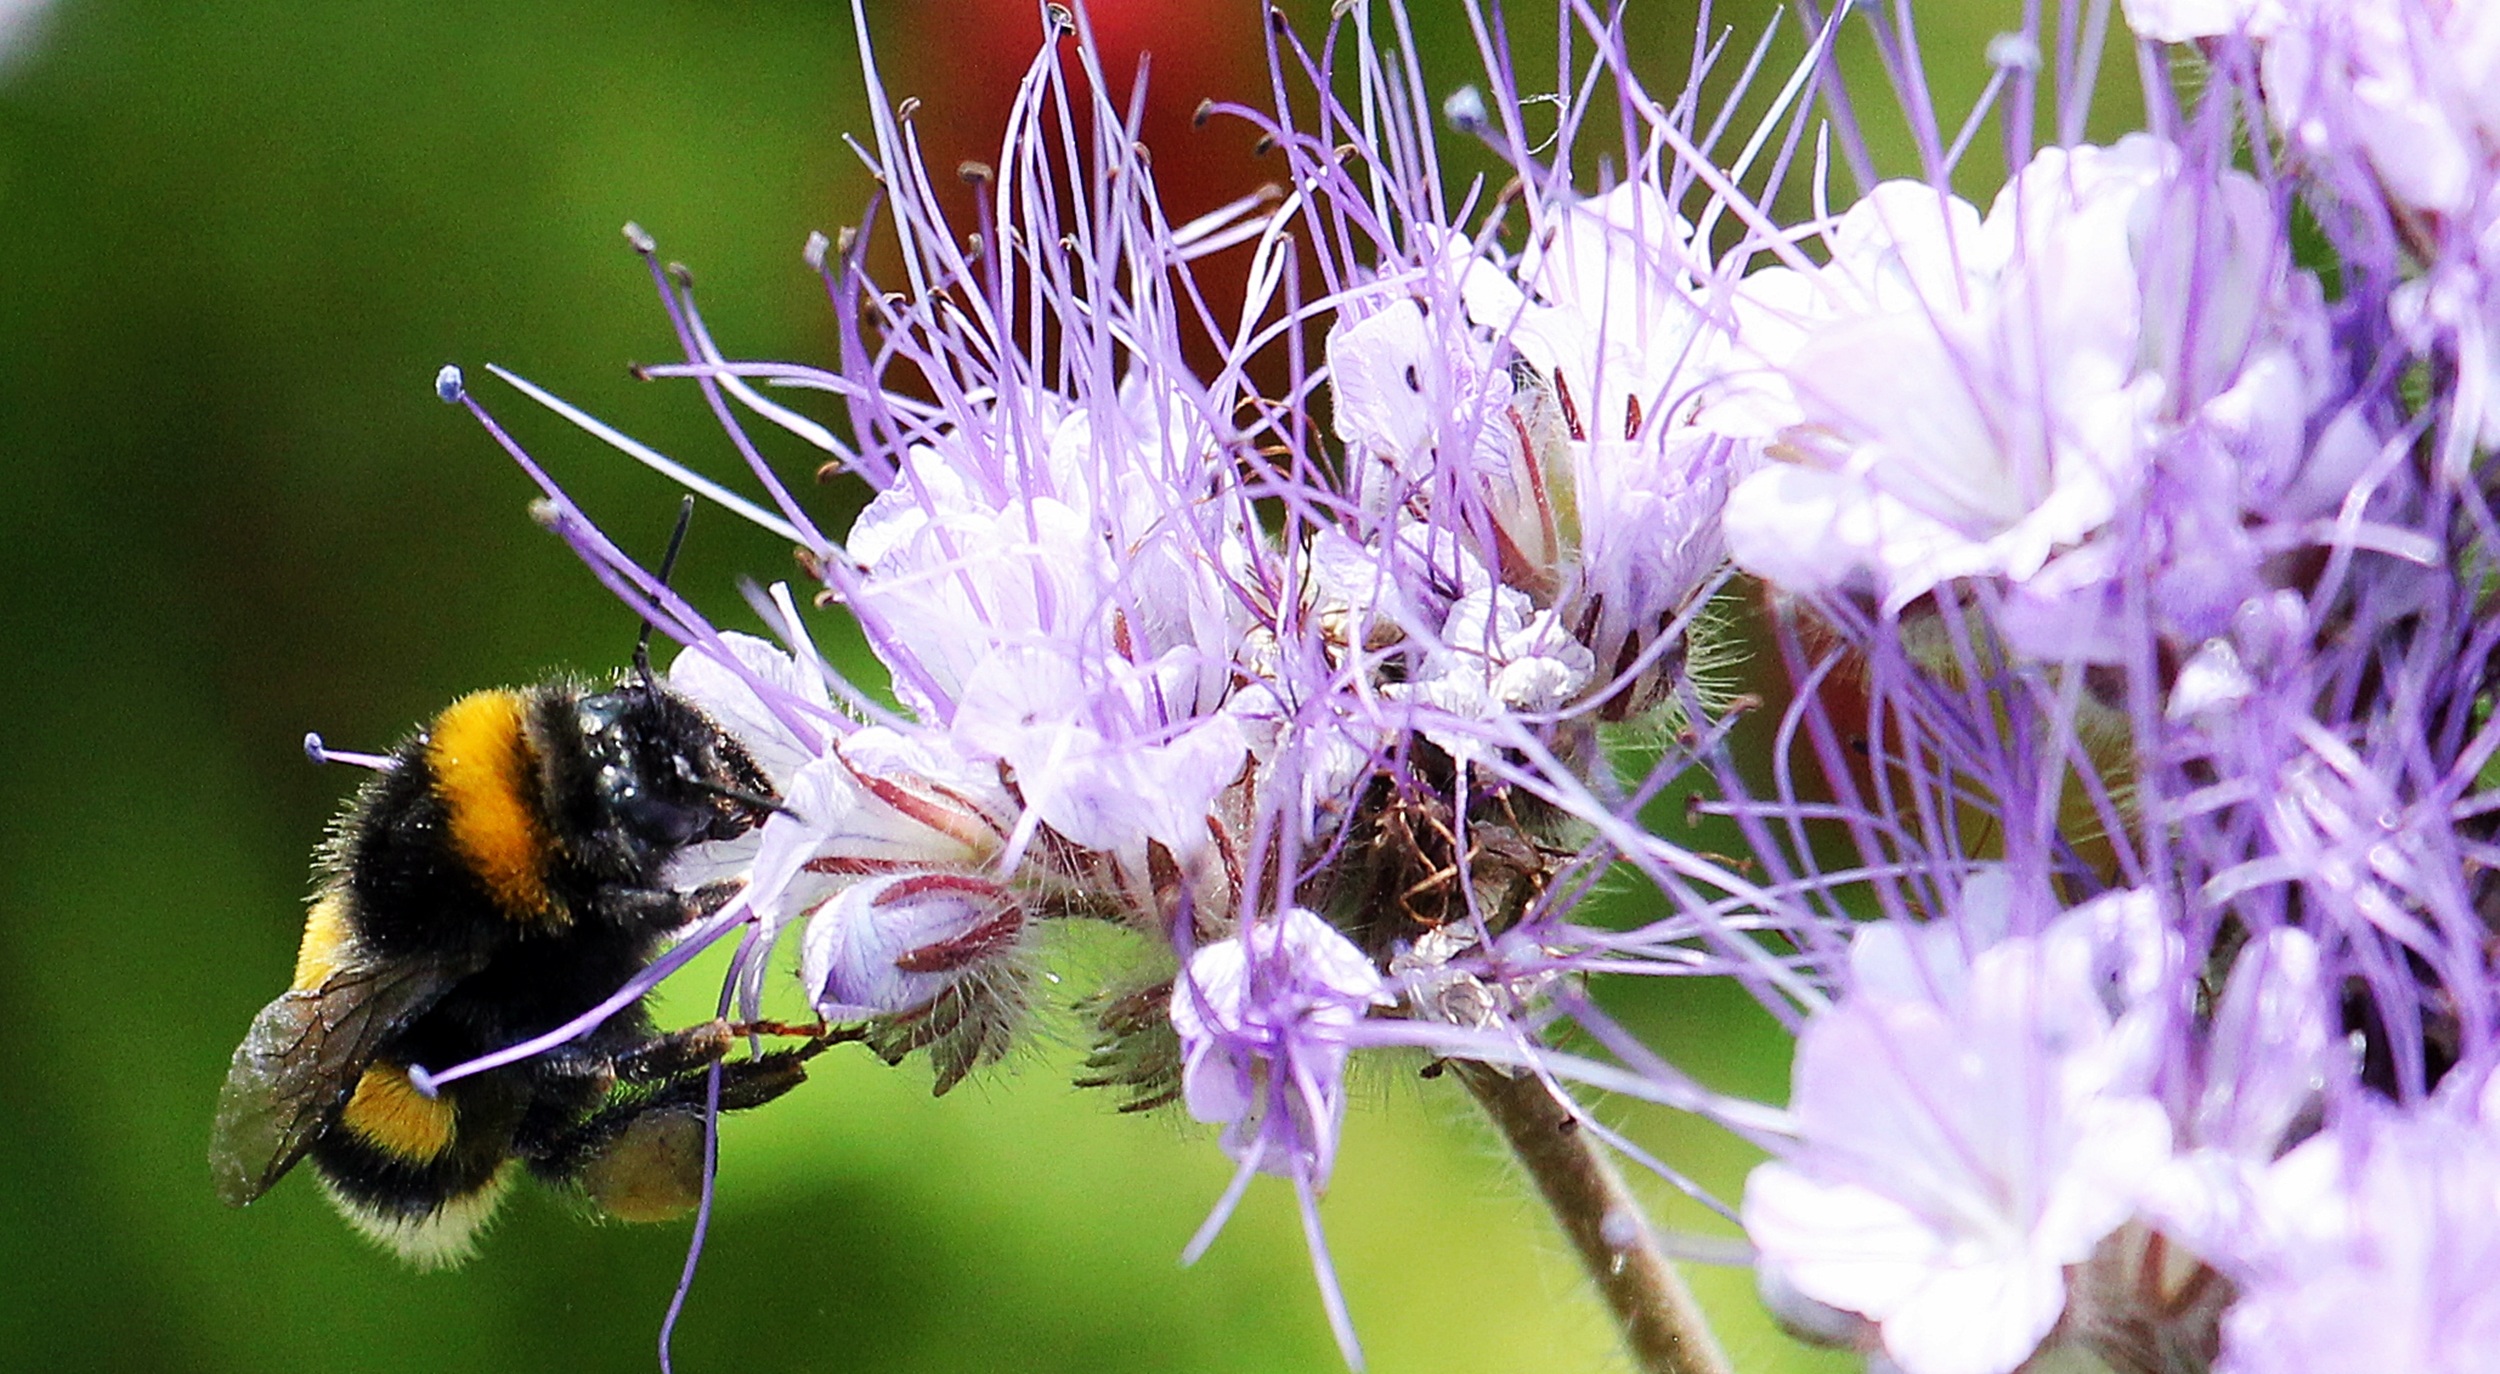
nature, blossom, plant, meadow, flower, purple, petal, bloom, summer, pollen, spring, insect, botany, flora, fauna, wild flower, invertebrate, sprinkle, wildflower, close up, pointed flower, bee, bumblebee, hummel, purple flower, nectar, macro photography, honey bee, bumblebee on blossom, collect nectar, insect bloom, pollinator, tansy phazelie, bueschelschoen, membrane winged insect